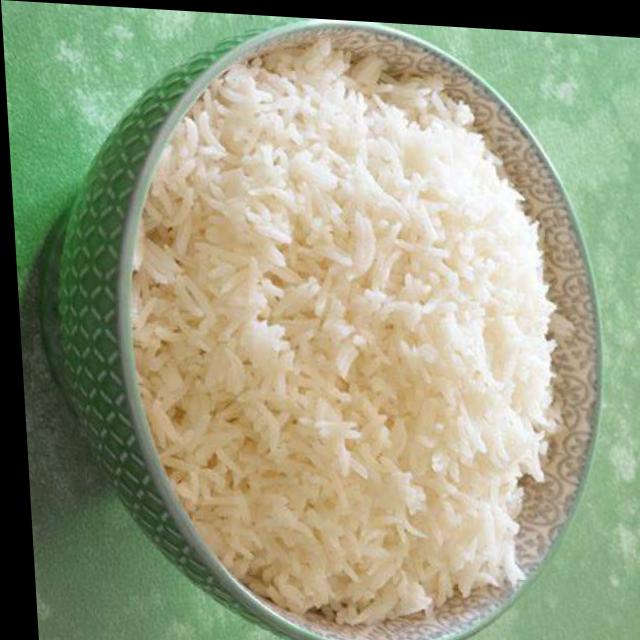
Dish: white_rice